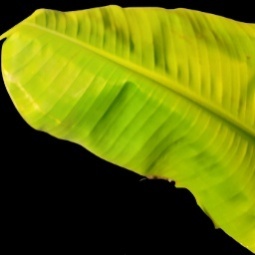
Label: Calcium